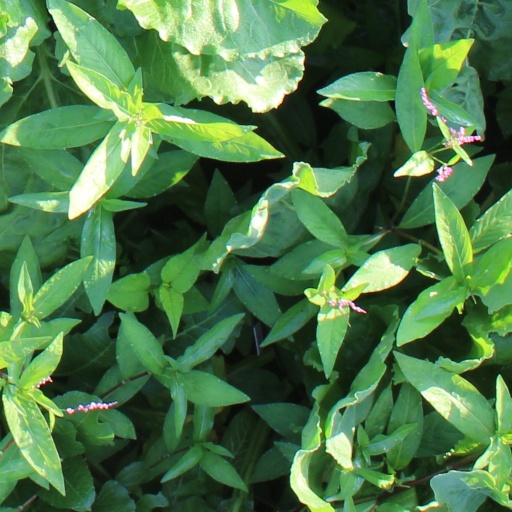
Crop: sugar beet